3 Nafas Likas

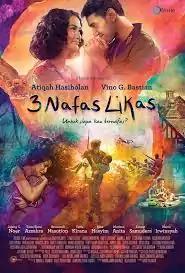
Movie poster

3 Nafas Likas is an Indonesian drama film produced by Oreima Films and directed by Rako Prijanto, based on a script by Titien Watimena. The film stars Atiqah Hasiholan, Vino G. Bastian, Tuti Kirana, Marissa Anita, Mario Irwinsyah, Tissa Biani Azzahra, and Jajang C. Noer. It is based on the true story of Likas Tarigan, who later became known as Likas Gintings, wife of Let. Jend. Djamin Gintings.